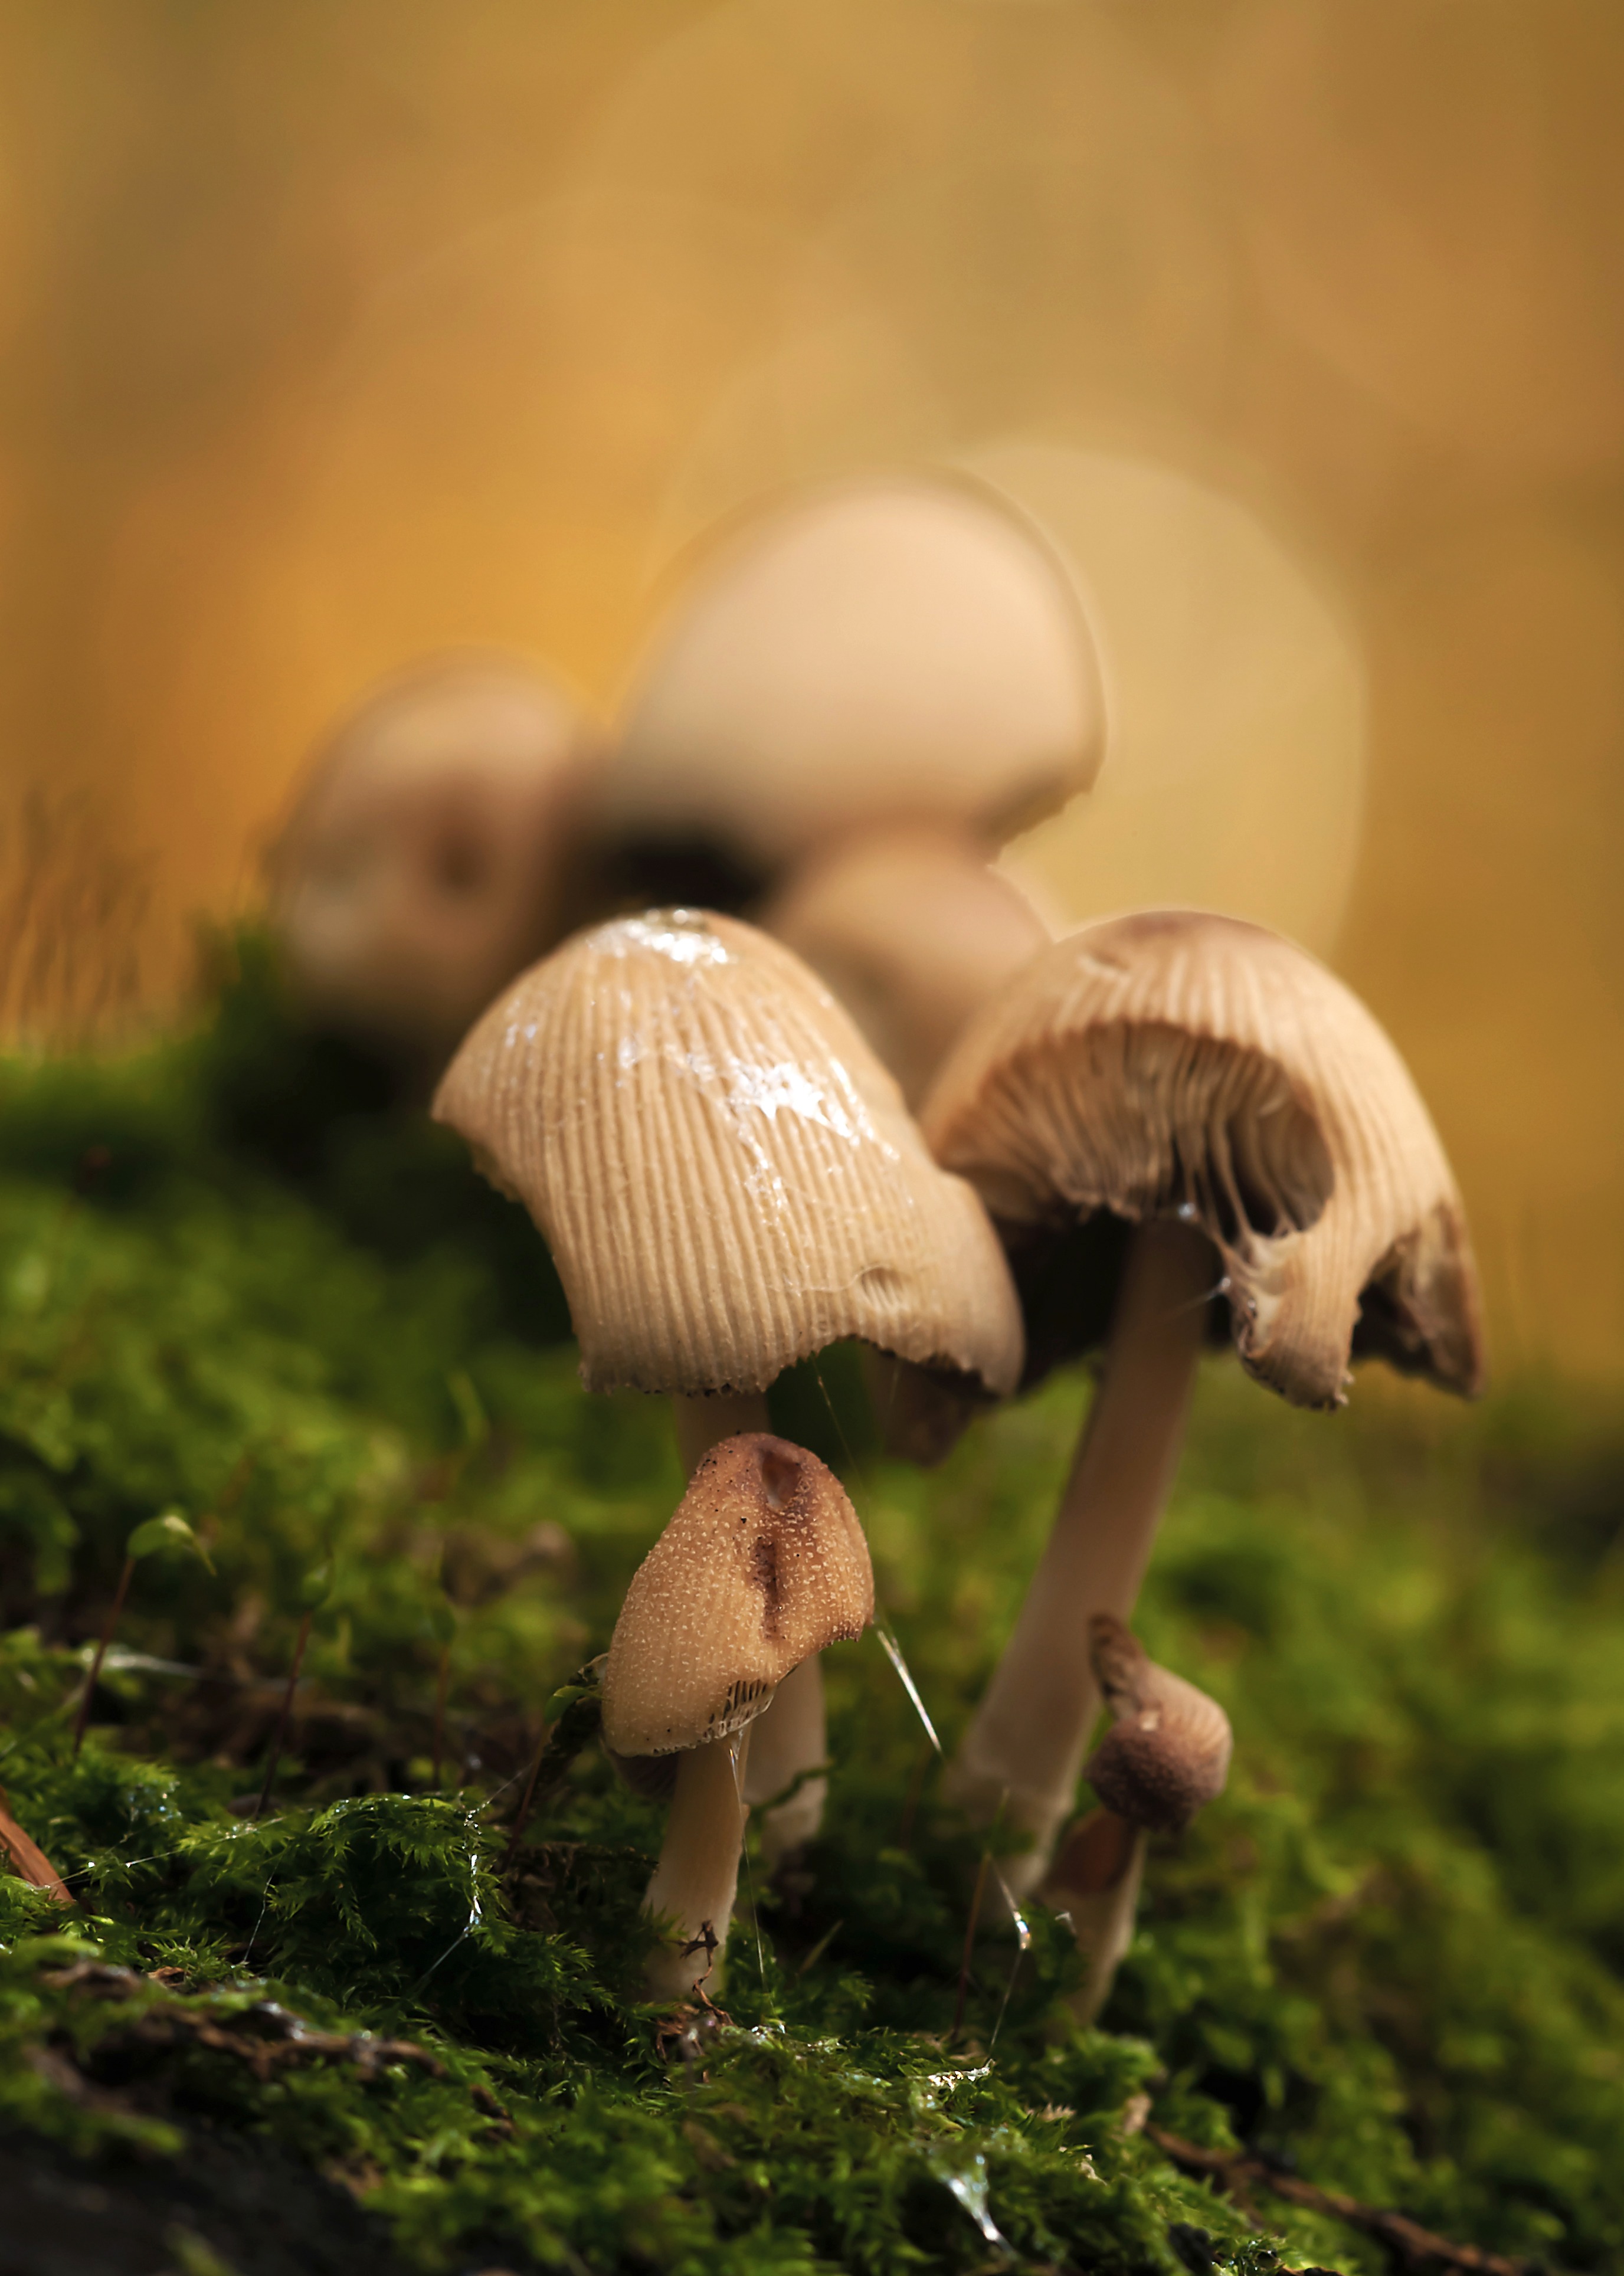
nature, forest, moss, autumn, hat, mushroom, fauna, close up, forest floor, fungus, mushrooms, forest mushroom, agaricus, forest mushrooms, macro photography, mushroom group, oyster mushroom, medicinal mushroom, agaricaceae, mica comatus, coprinus micaceus